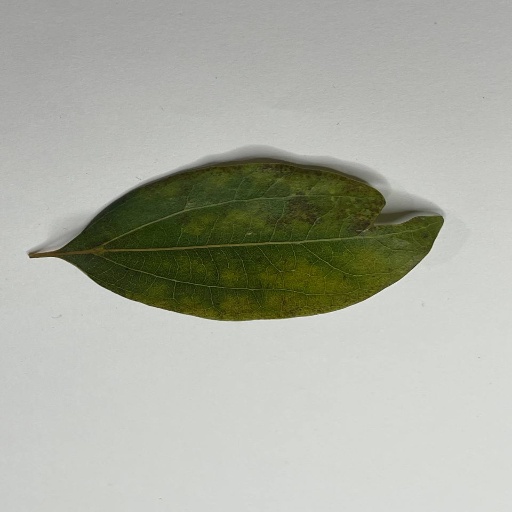
Species: Camphor
Leaf condition: Bacterial Spot